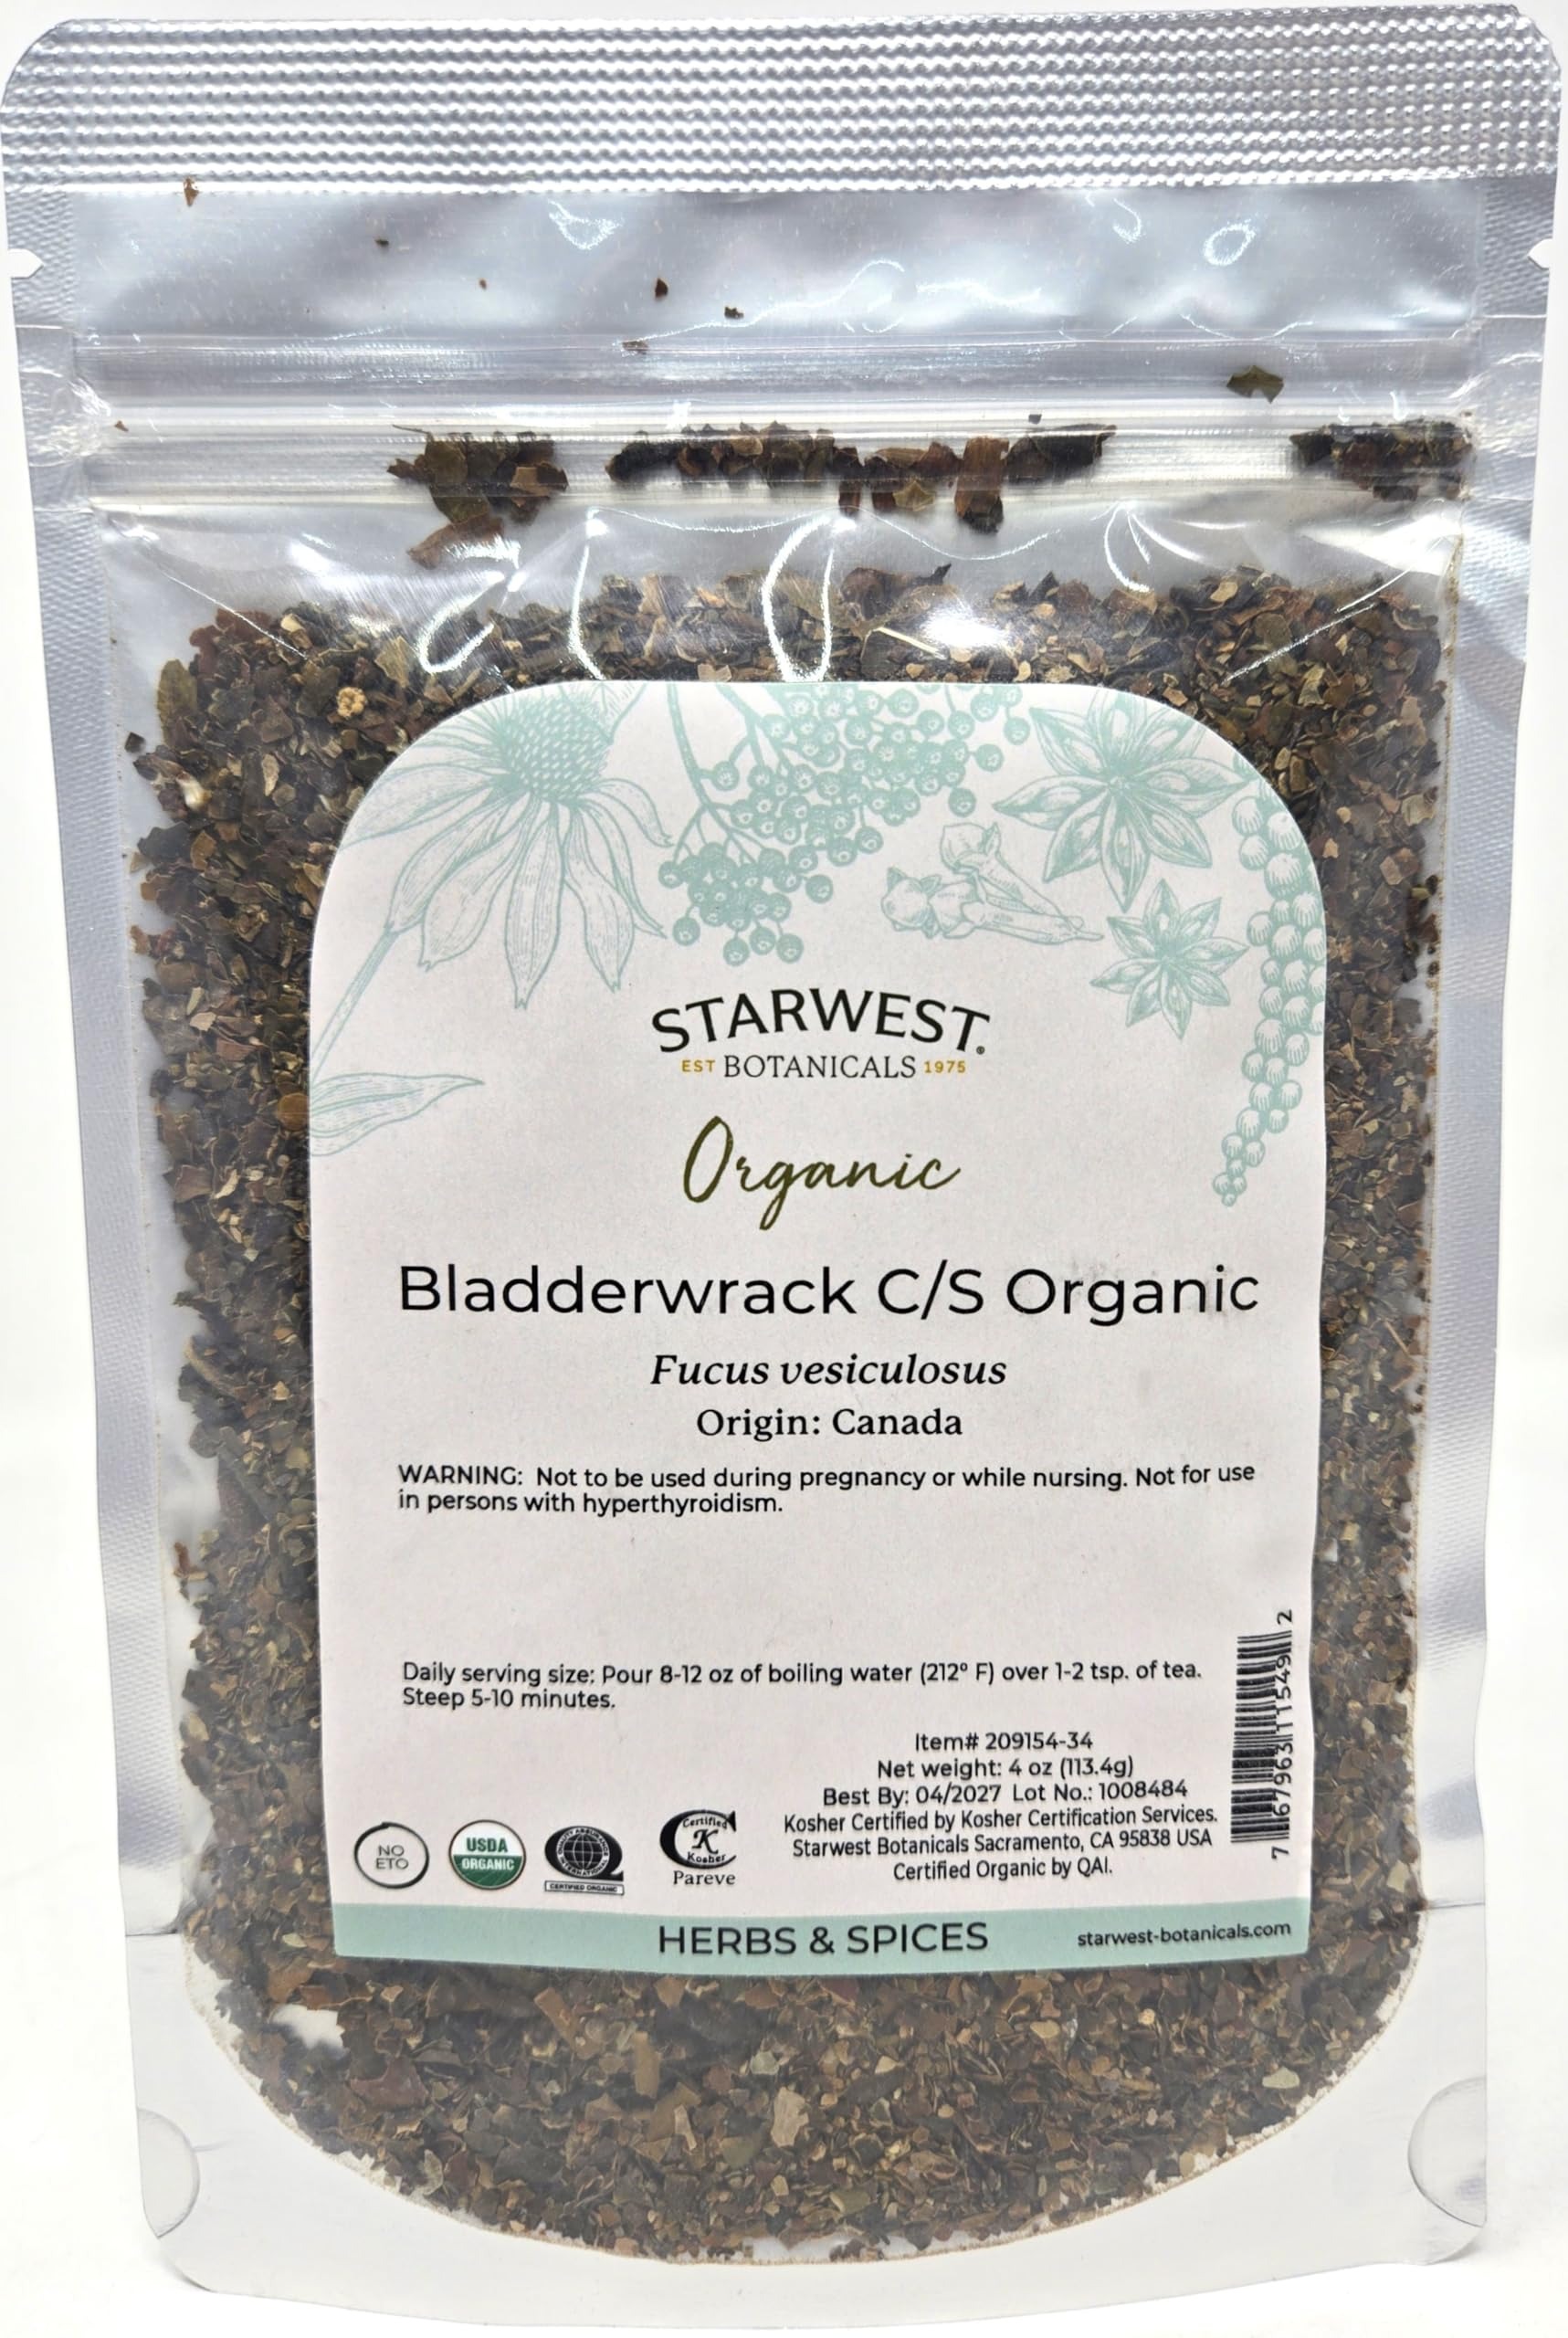
Item Name: Bladderwrack C-S Organic - 4 Ounce
Bullet Point 1: Botanical Name: Fucus vesiculosus
Bullet Point 2: USDA Certified Organic, Origin: Canada
Bullet Point 3: Certified Kosher, non irradiated
Bullet Point 4: cGMP Compliant (current Good Manufacturing Practices)
Bullet Point 5: 4 ounce cut and sifted in a resealable pouch
Product Description: Bladderwrack C/S Organic. 4Ounces
Value: 4.0
Unit: Ounce

Price: 13.99